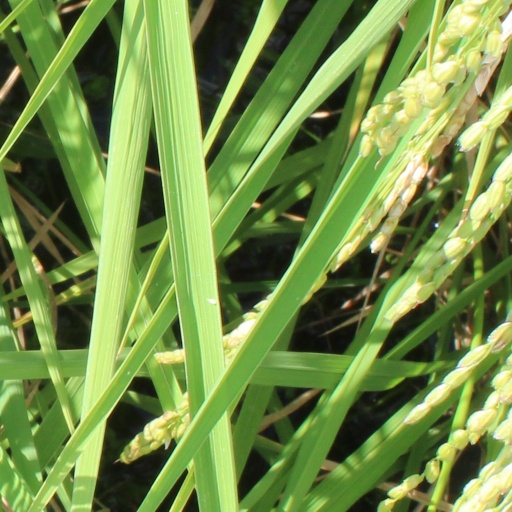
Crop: rice